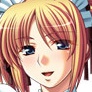
Portrait style: Anime Portrait